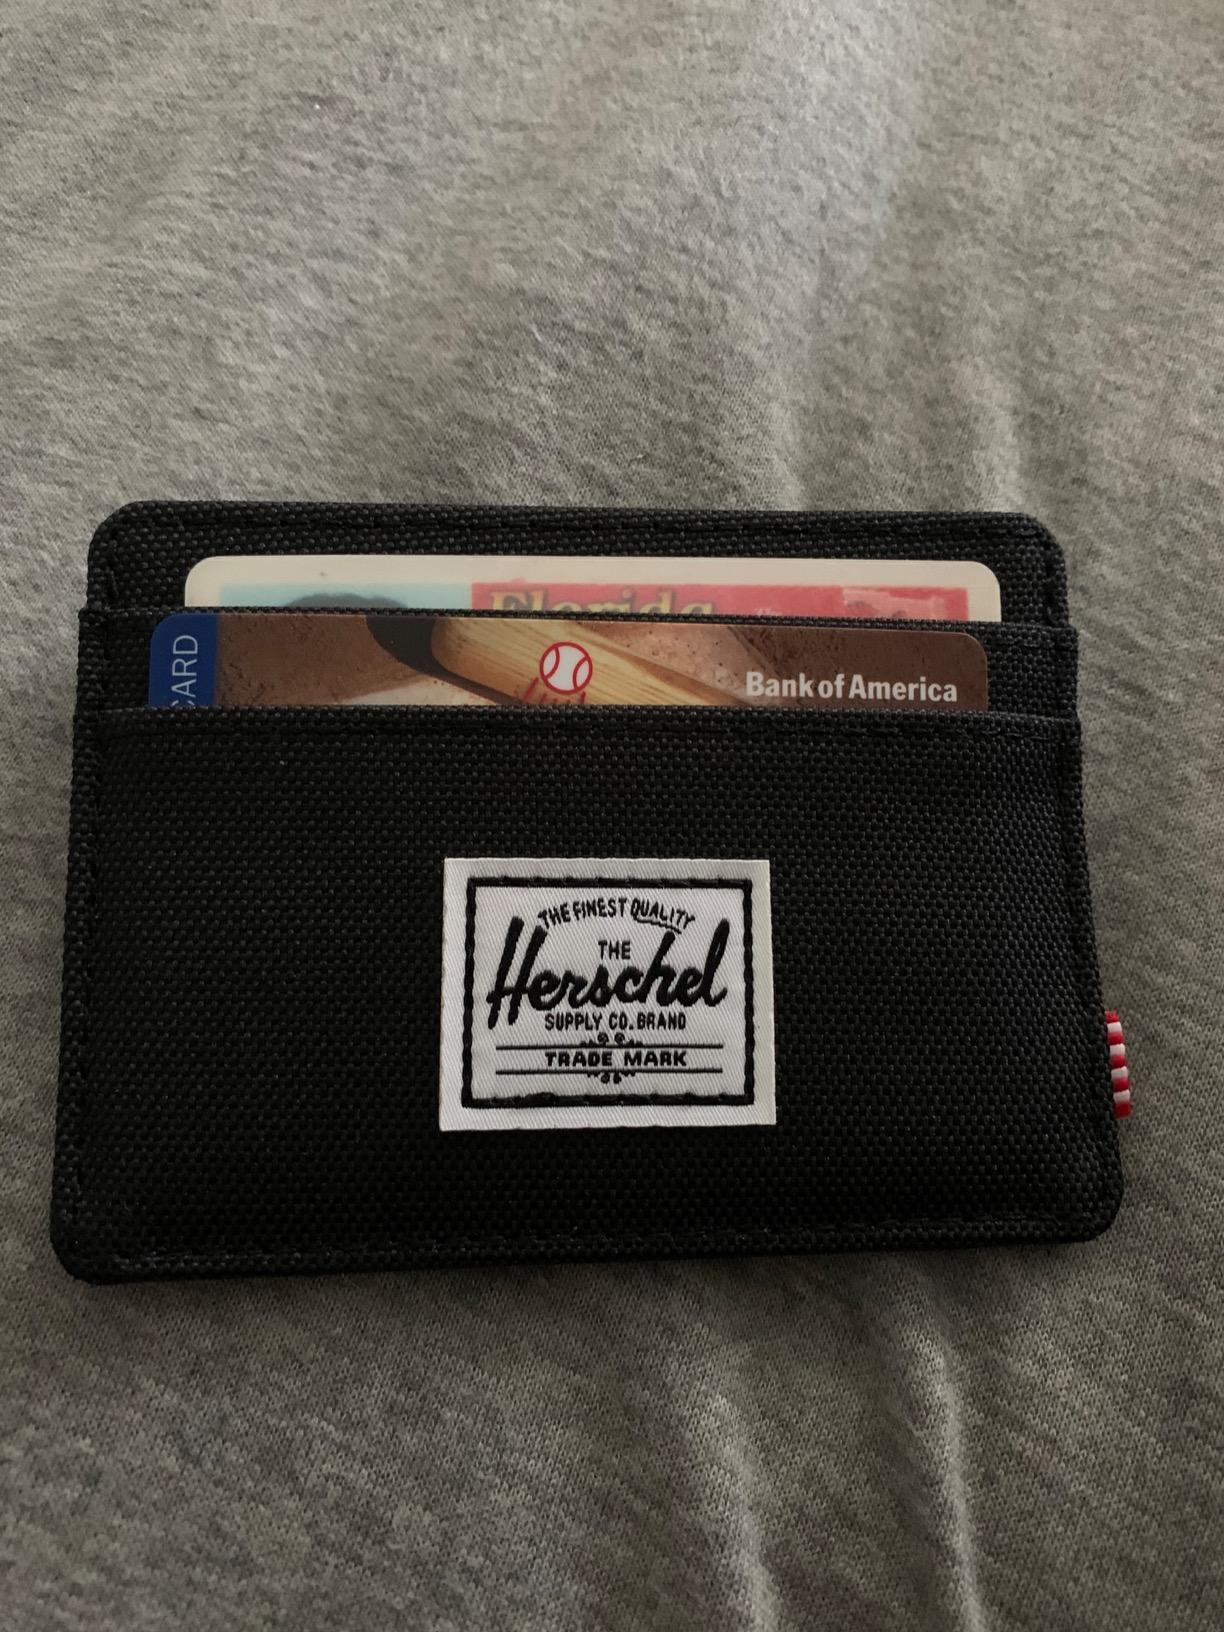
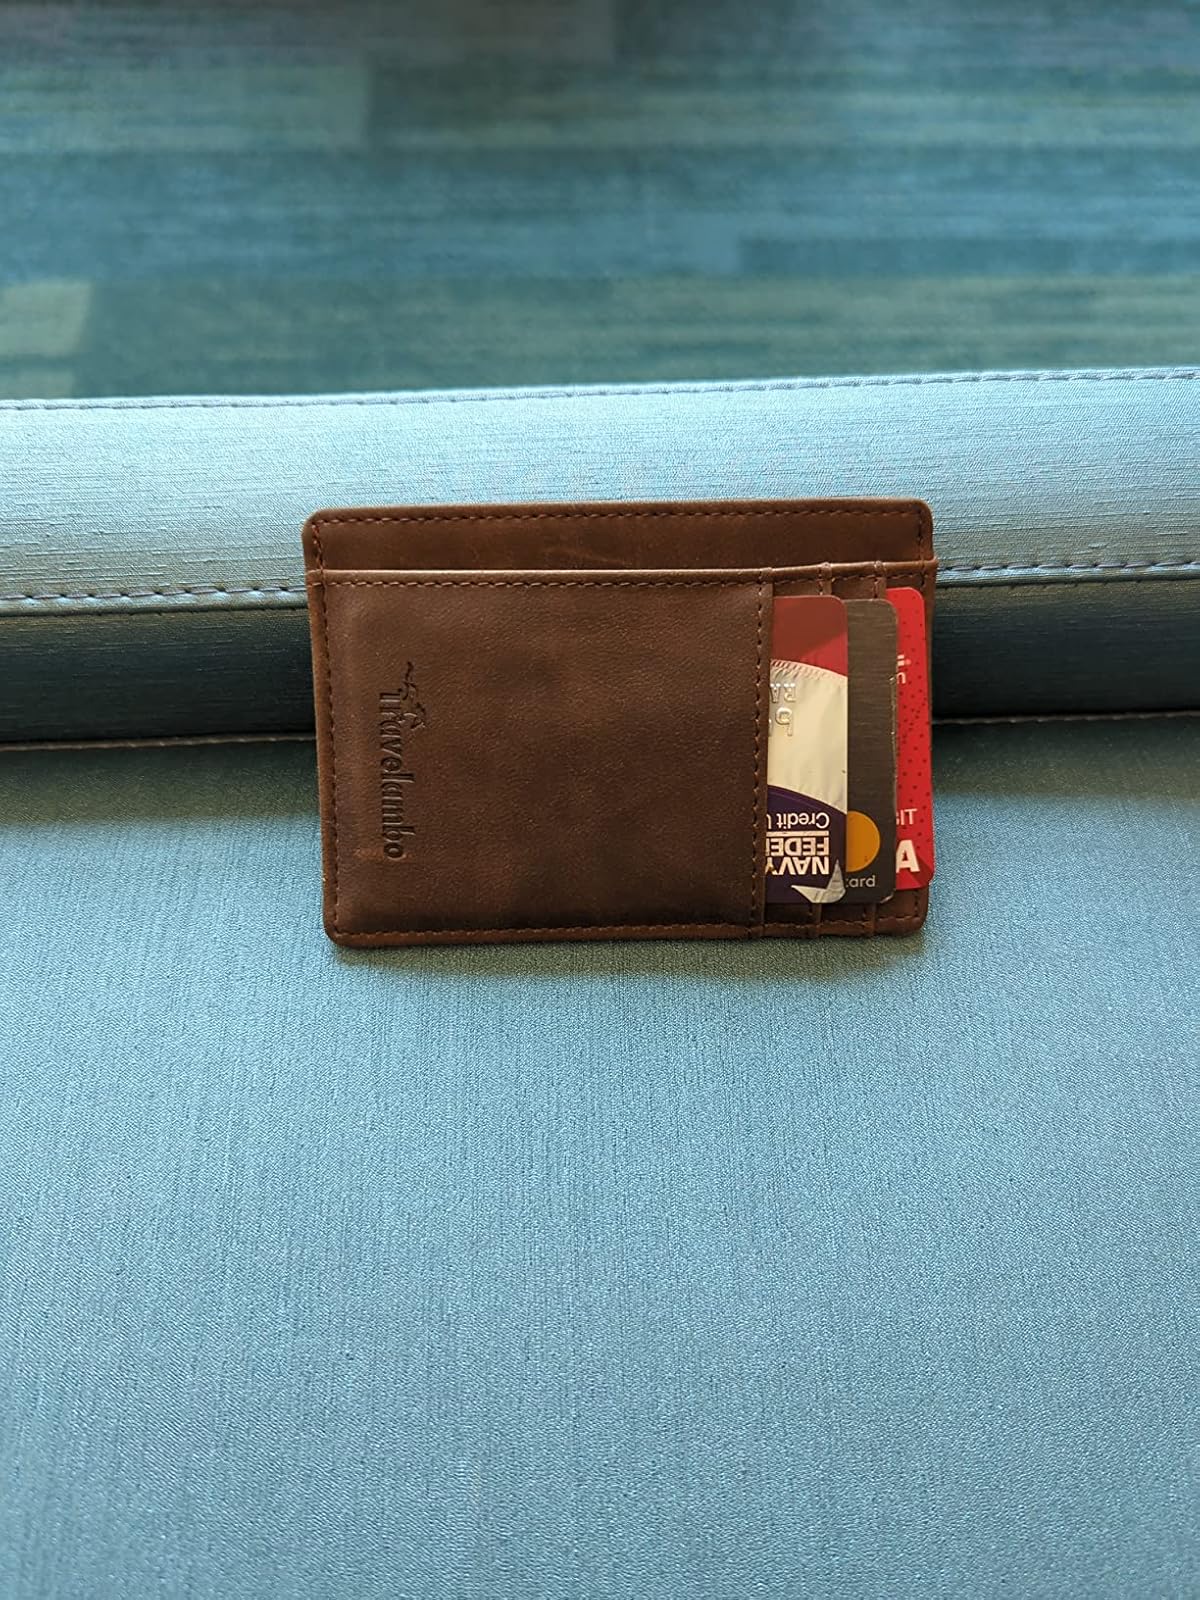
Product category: accessories_wallet
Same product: no